Alexander Ewing (soldier)

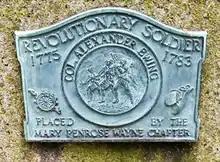
Gravestone placard

Alexander Ewing (May 28, 1768 – January 1, 1827) was a soldier for the Continental Army during the American Revolutionary War and a colonel in the War of 1812. He later was a founding resident of Fort Wayne, Indiana.